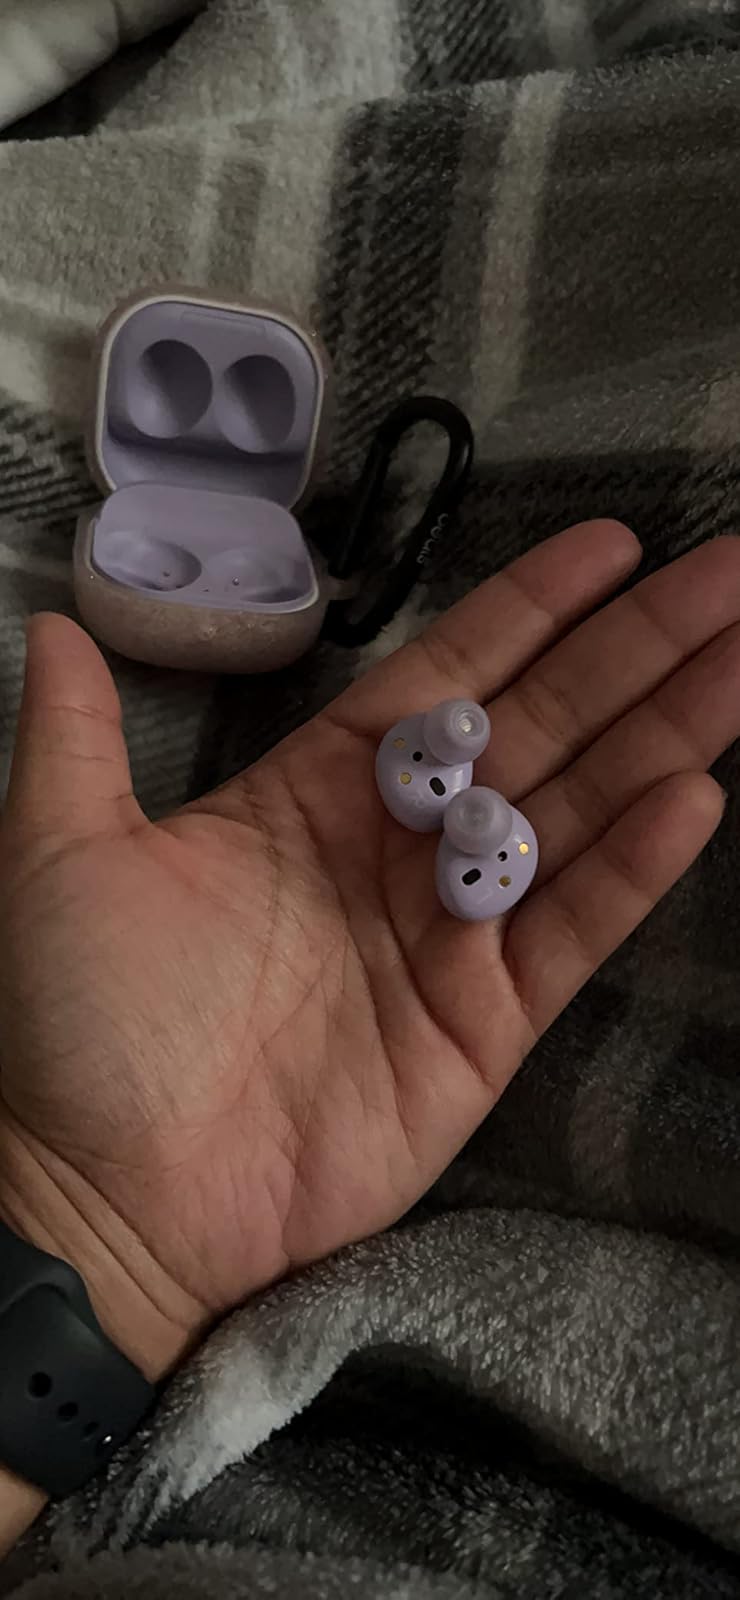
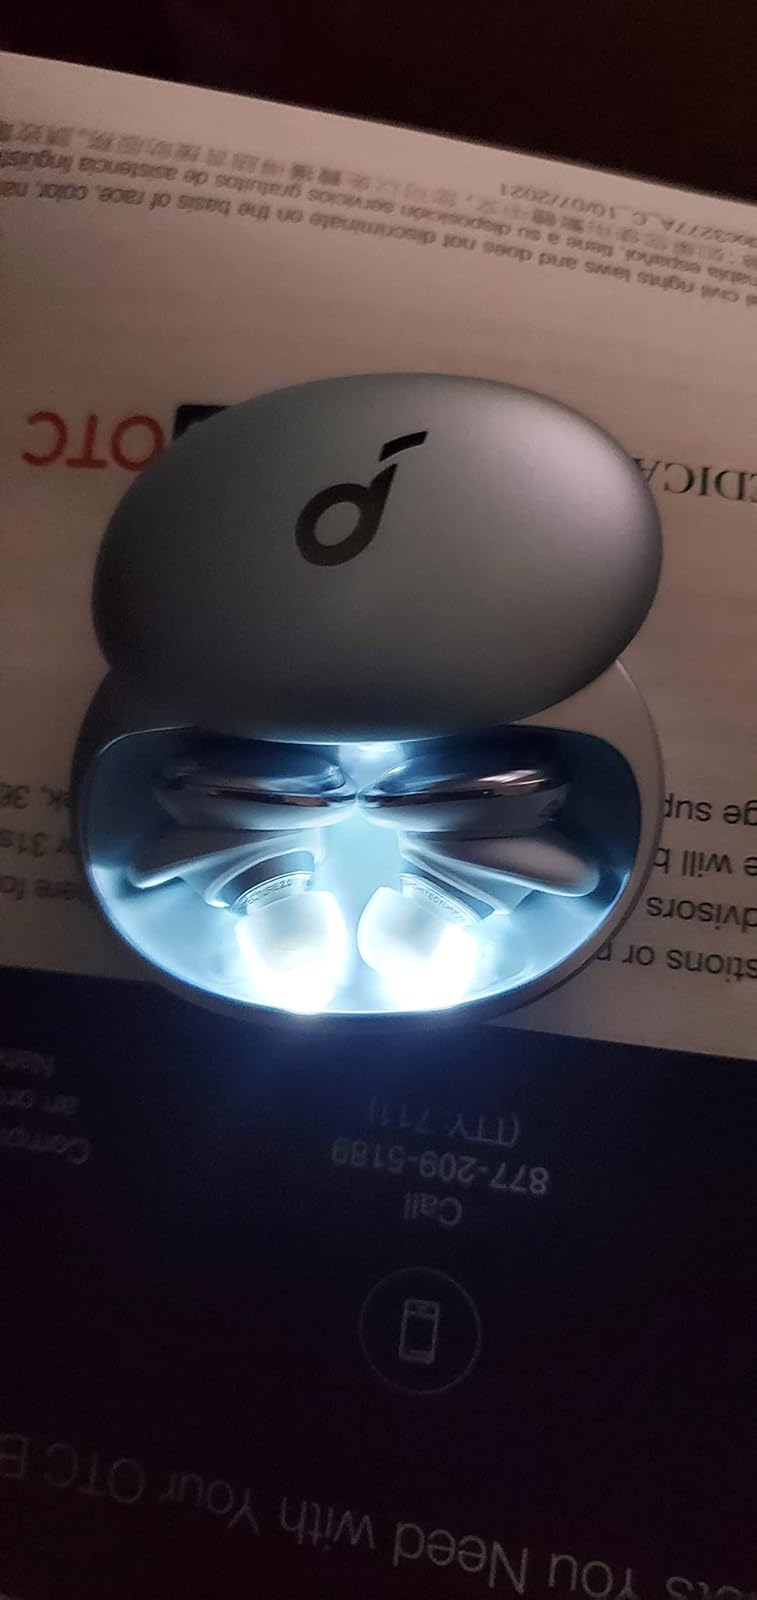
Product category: earbuds
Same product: no